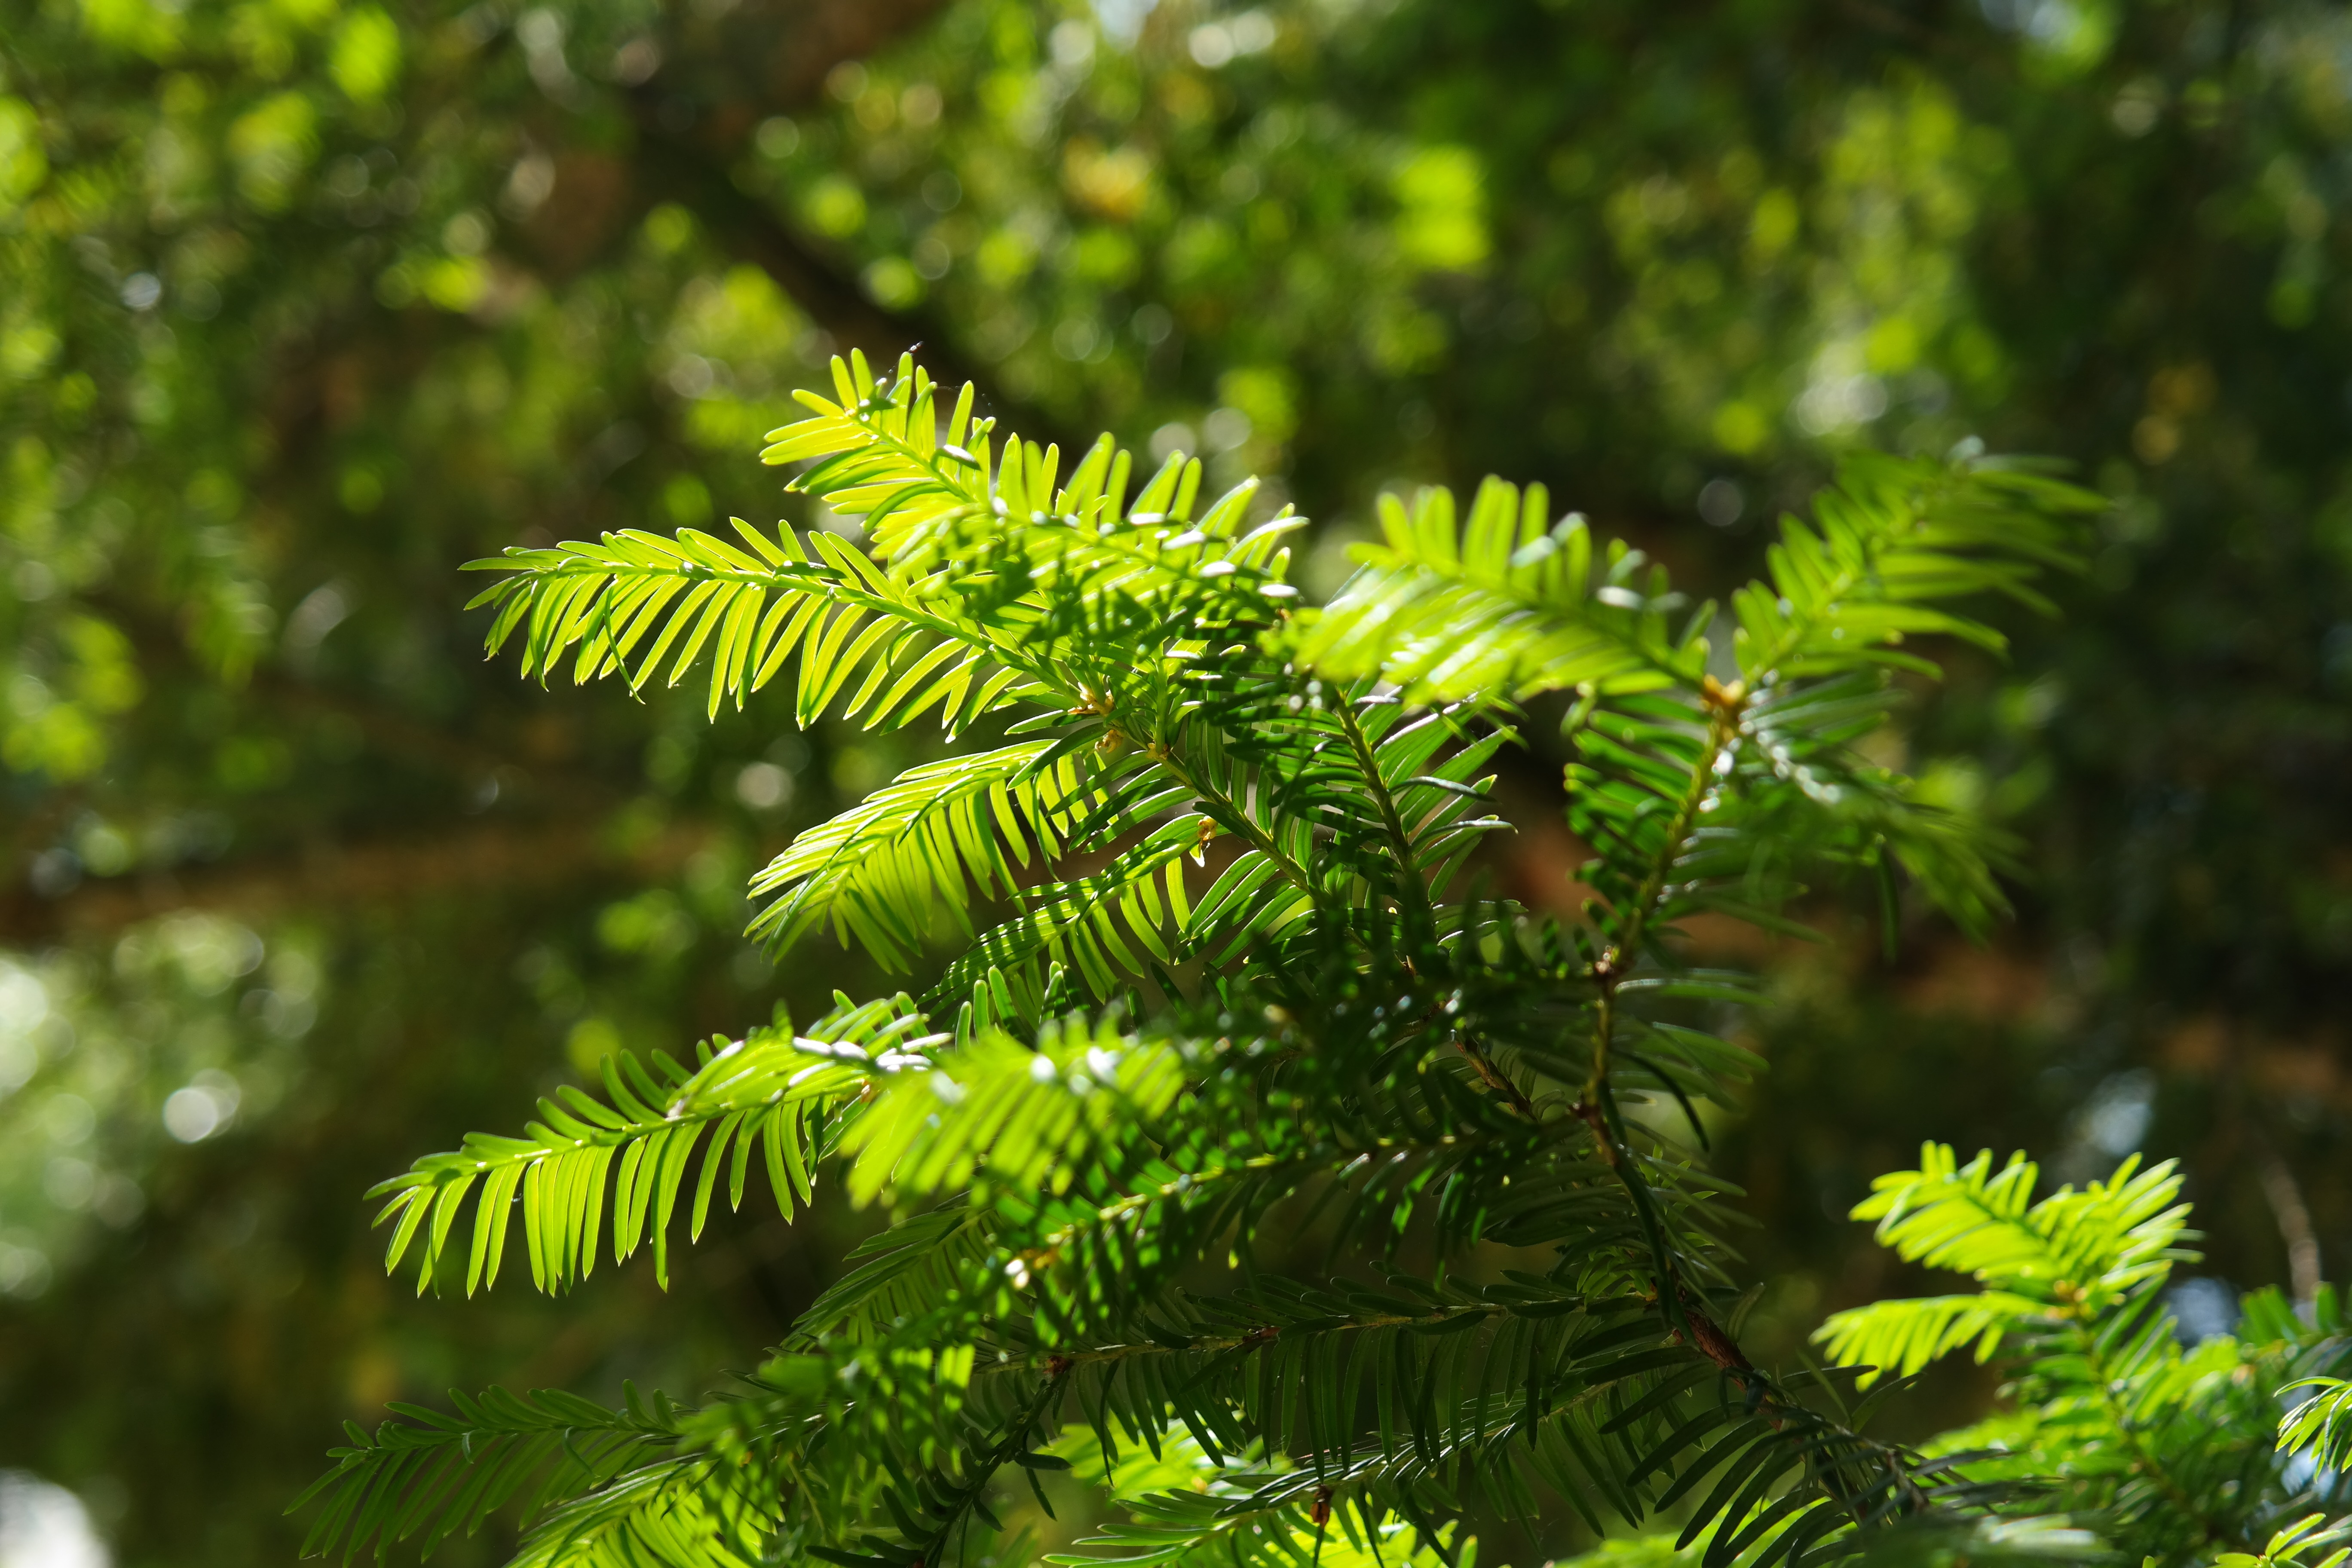
tree, forest, branch, plant, leaf, flower, green, jungle, evergreen, botany, fir, flora, conifer, spruce, vegetation, shrub, rainforest, needles, toxic, deciduous, ornamental, woodland, habitat, larch, ecosystem, mimosa, yew, medicinal plant, ornamental plant, taxus, european yew, poisonous plant, biome, needle branch, taxus baccata, common yew, old growth forest, food plant, natural environment, woody plant, temperate coniferous forest, land plant